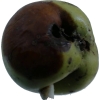
Label: Apple 12